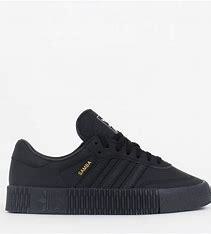
Brand: adidas
Model: Sambarose Skate